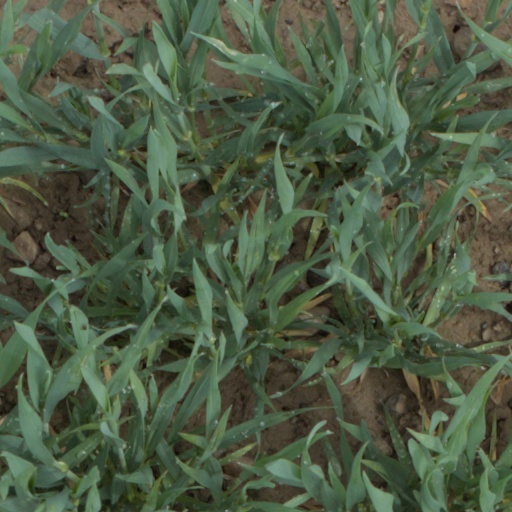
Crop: wheat